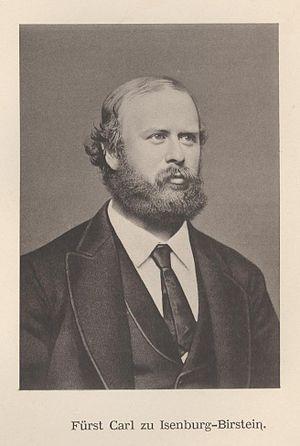
Charles d'Isembourg-Büdingen était à la tête de la maison médiatisée d'Isembourg-Büdingen.